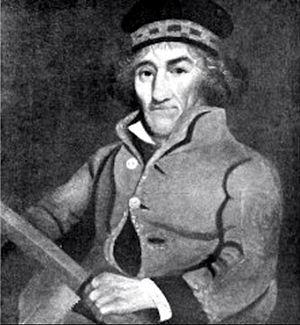
Duncan Phyfe est un ébéniste américain et l'un des principaux fabricants américains de meubles du XIXᵉ siècle.